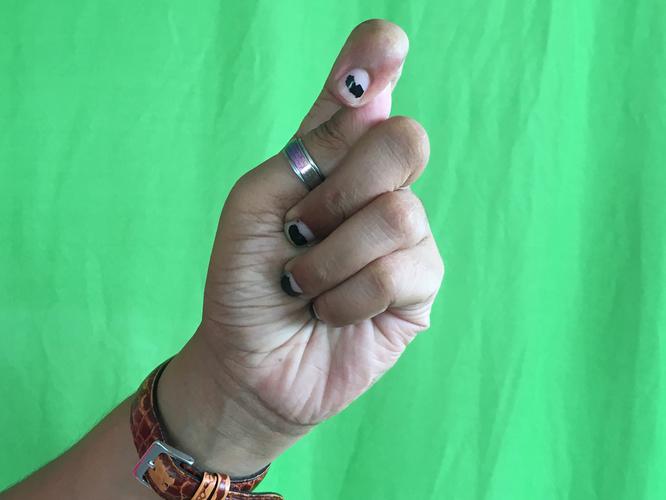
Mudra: Kapith
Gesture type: single_hand